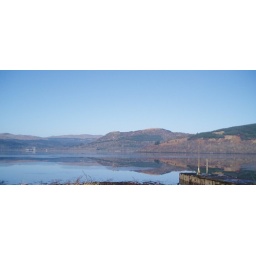
Very nice-completely glassy loch and mirror like reflections of the hill near Inverary.